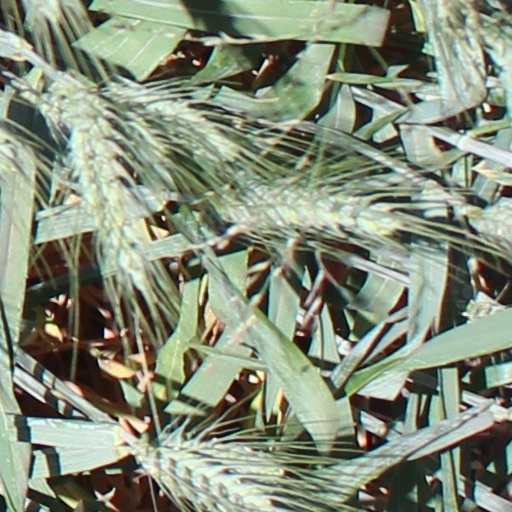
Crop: wheat